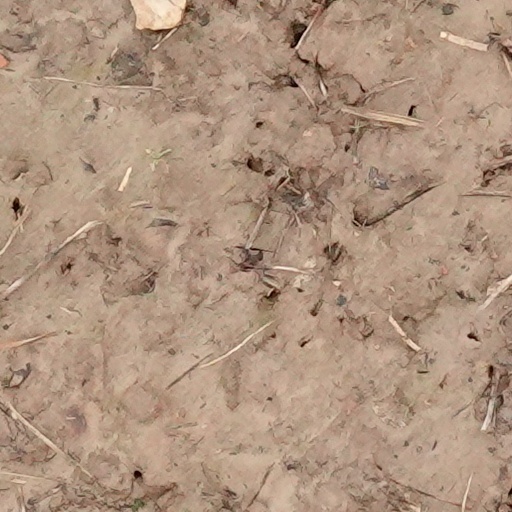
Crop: wheat